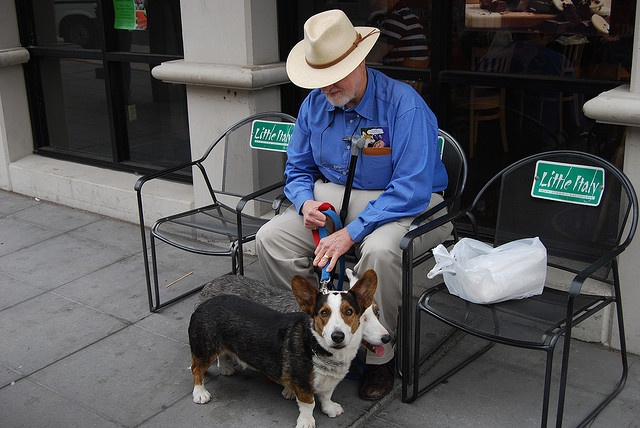
A MAN SITTING IN A CHAIR WITH A DOG ON A LEASH
A man sitting on a chair with two dogs.
A man sits in a chair on the sidewalk with his corgi.
A man sits in a chair with his dog at his feet.
A man sitting in a chair hold his dog on a leash.